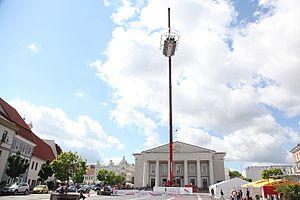
Dinner in the Sky est un restaurant à thème belge qui a la particularité de proposer des repas à cinquante mètres au-dessus du vide car l'unique table est entièrement suspendue par une grue. L’événement a lieu depuis le 24 avril 2006. Les chefs étoilés cuisinent également devant les convives.